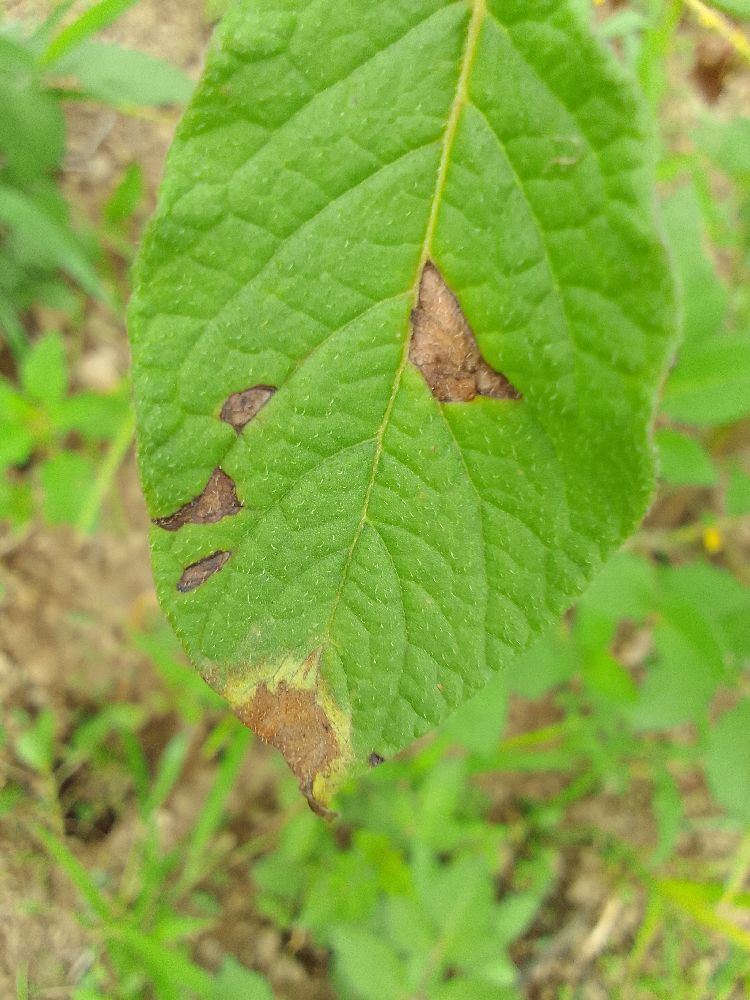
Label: Late blight